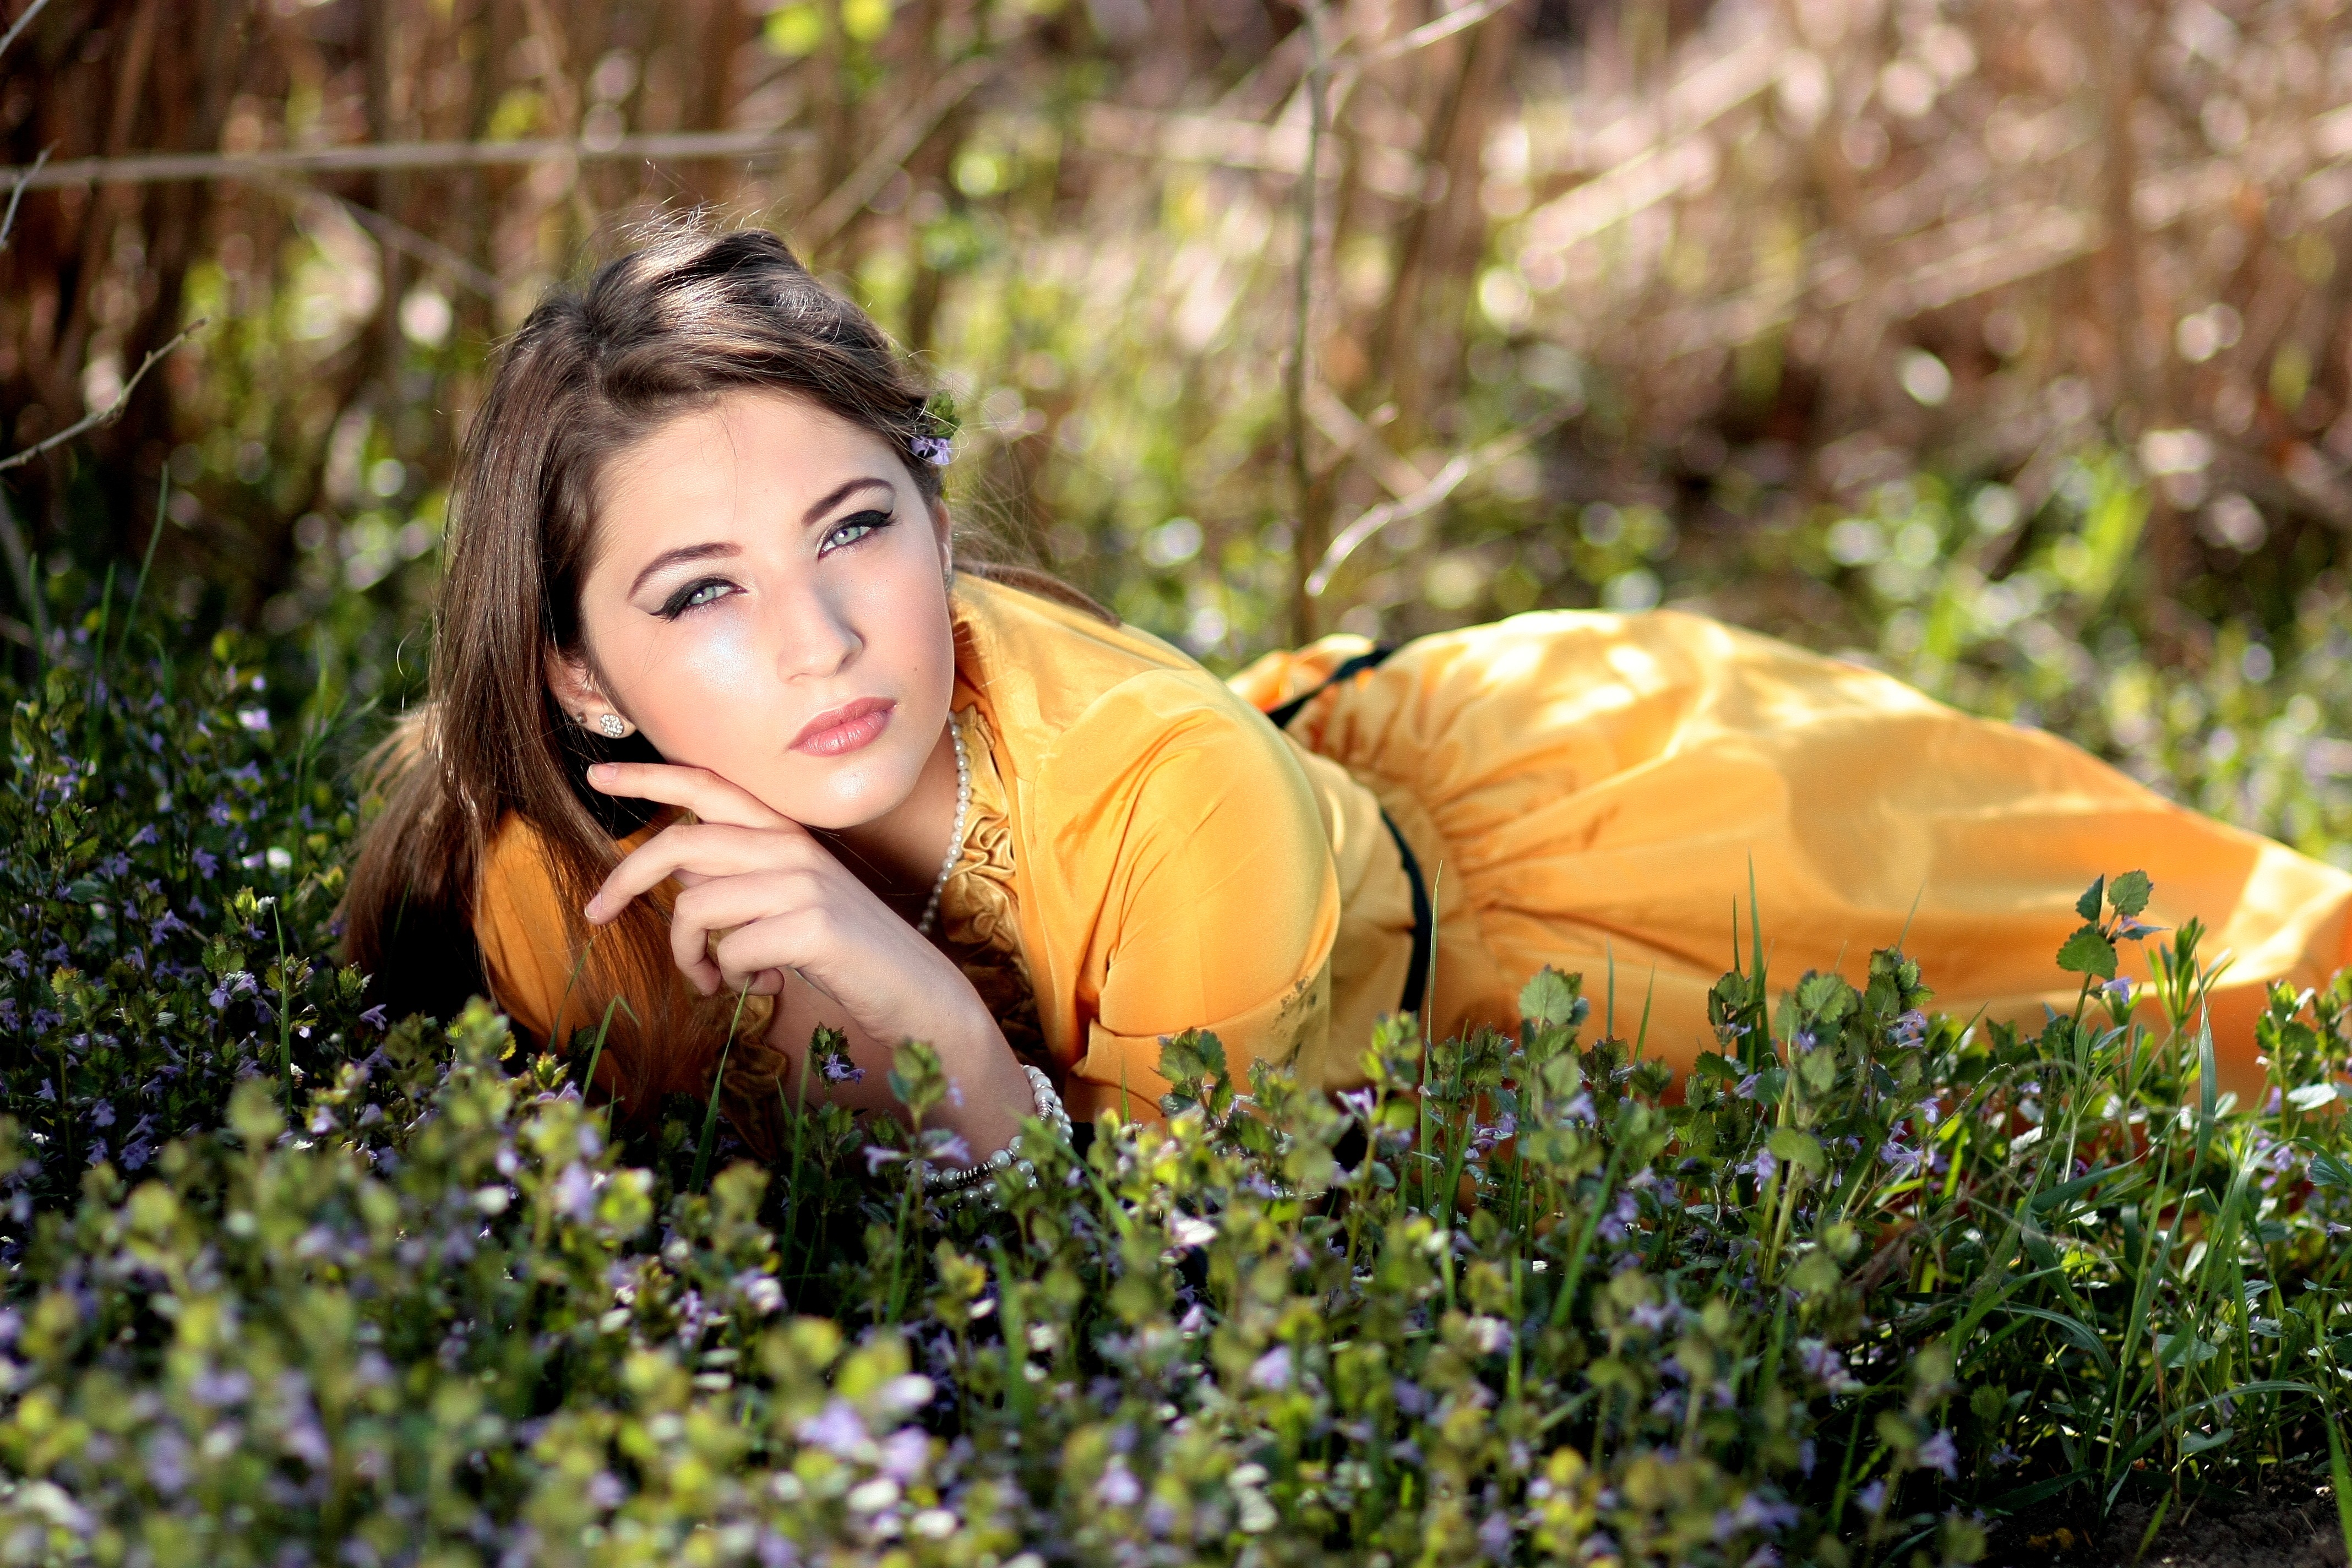
nature, forest, grass, person, plant, girl, woman, field, lawn, photography, meadow, sunlight, leaf, flower, portrait, model, spring, autumn, blonde, season, flowers, photograph, beauty, princess, seductive, blue eyes, photo shoot, portrait photography